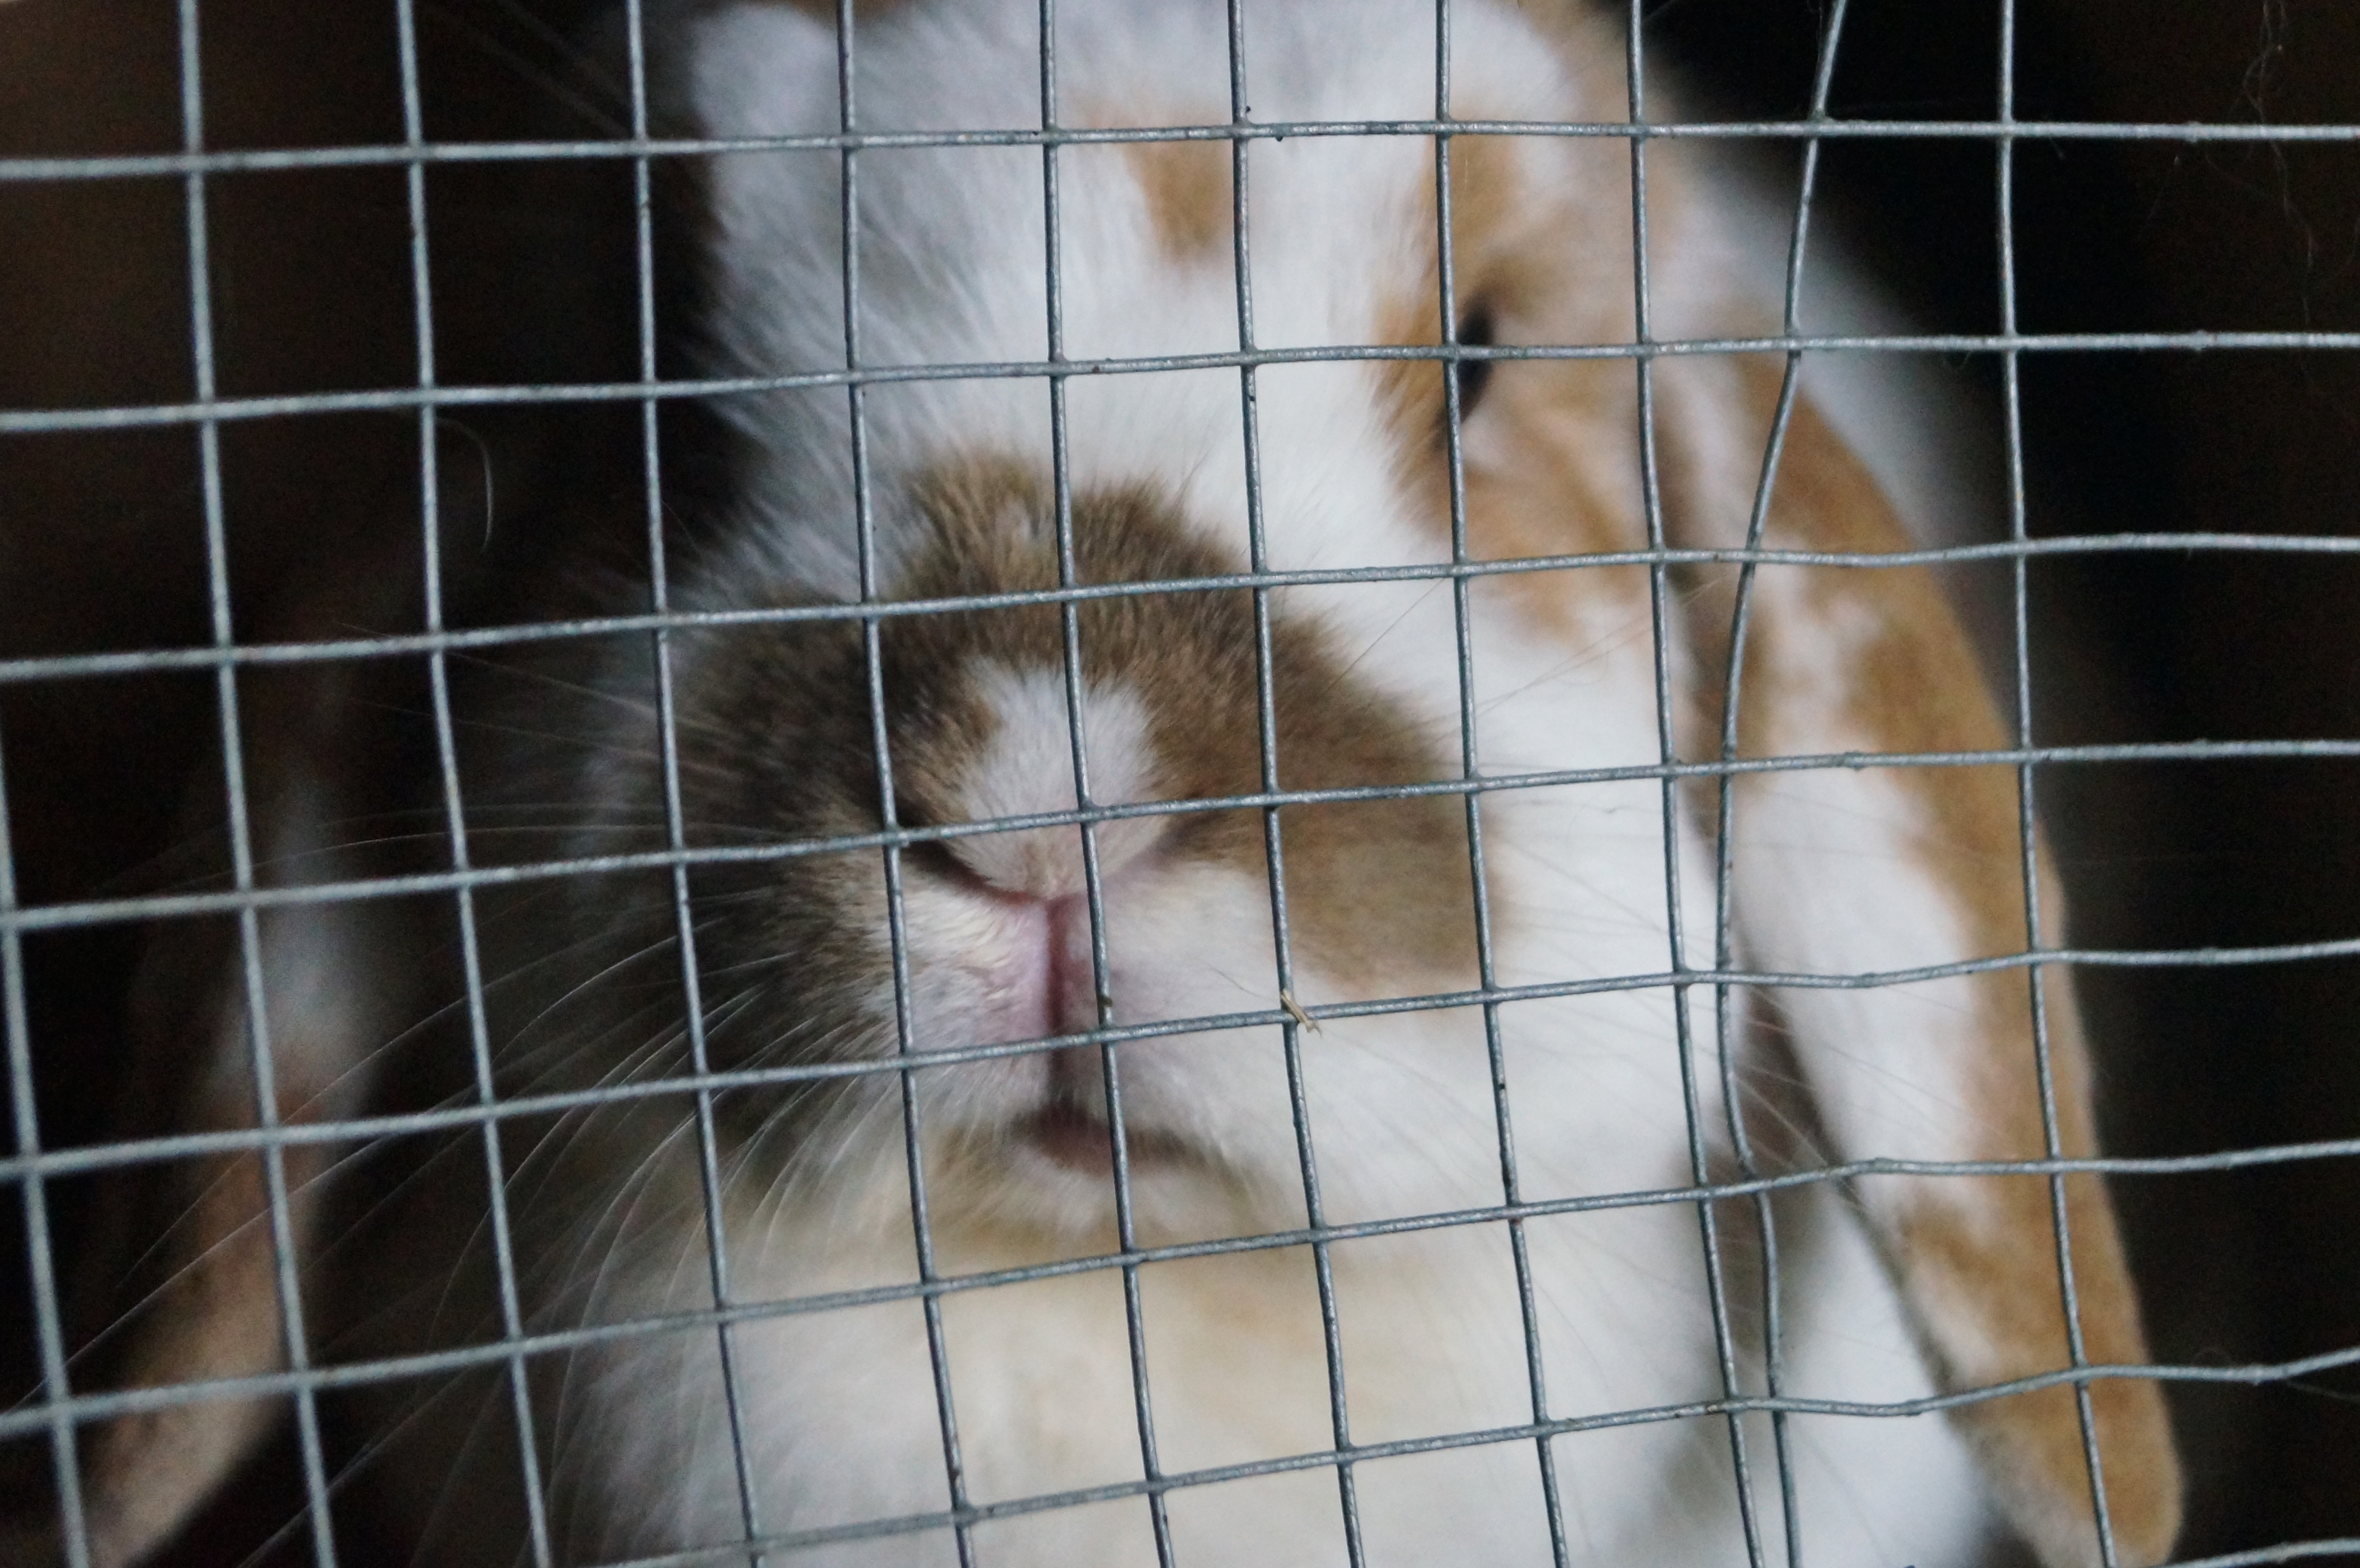
nature, fence, animal, pet, fur, kitten, cat, mammal, close, rabbit, whiskers, stall, head, grid, breeding, nibble, brown white, linkage, animal shelter, rabbit hutch, protective grille, small to medium sized cats, cat like mammal, m mmelfrau